Živilė Balčiūnaitė

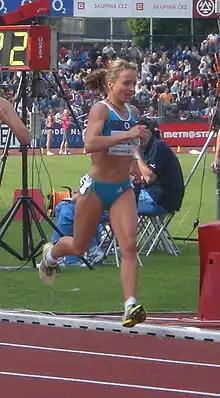
Živilė Balčiūnaitė at the 2010 Golden Spike Ostrava

Živilė Balčiūnaitė (born 3 April 1979 in Vilnius) is a Lithuanian Marathon runner.